Illinois Wesleyan University

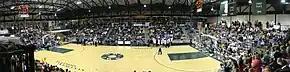
Shirk Center

Shirk Center is the university's athletic complex. The two-story complex was constructed in 1994. A 20,000-square-foot expansion was opened in 2016. The Shirk complex provides a multi-use facility for squash, tennis, basketball, and other indoor sports. It also houses Fort Natorium, the university's swimming center, as well as classrooms and a six-lane, 200-meter track. The Shirk Center also hosted the 2010 & 2011 NCAA Division III Women's National Basketball Championships. The "Shirk" is also the championship venue for the annual State Farm Holiday Classic, one of the largest, coed high school holiday basketball tournaments in the nation, as well as the Heart of Illinois Conference basketball tournament in mid-January.